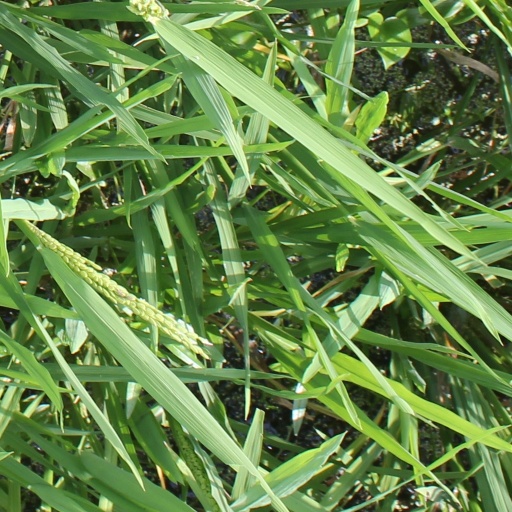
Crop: rice